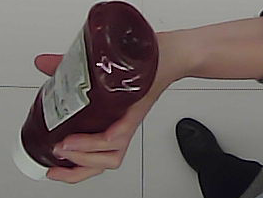
Product: heinz_ketchup